Sky position (RA, Dec in degrees): 191.312, 1.304
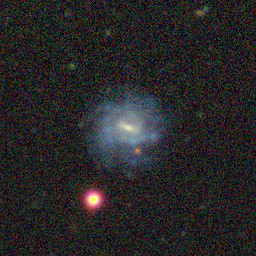
Galaxy morphology: Barred Spiral Galaxies